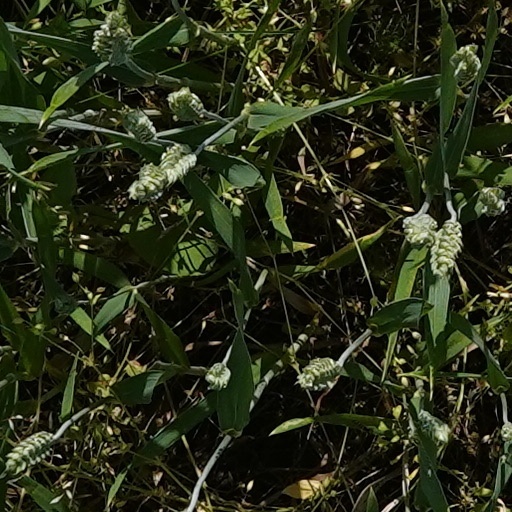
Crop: wheat